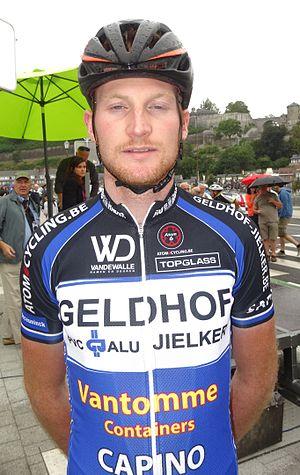
Reportage photographique réalisé le mercredi 6 août à l'occasion du départ de la première étape du Tour de la province de Namur 2014 à Jambes (Namur), Belgique.
Joeri Calleeuw est un coureur cycliste belge, membre de l'équipe Decock-Van Eyck-Devos-Capoen.
L'équipe cycliste Geldhof Jielker est une ancienne équipe cycliste belge basée à Menin qui a existé qu'en 2014.